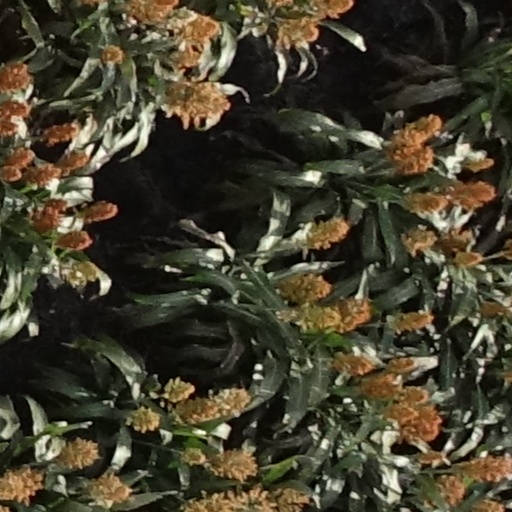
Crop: sorghum